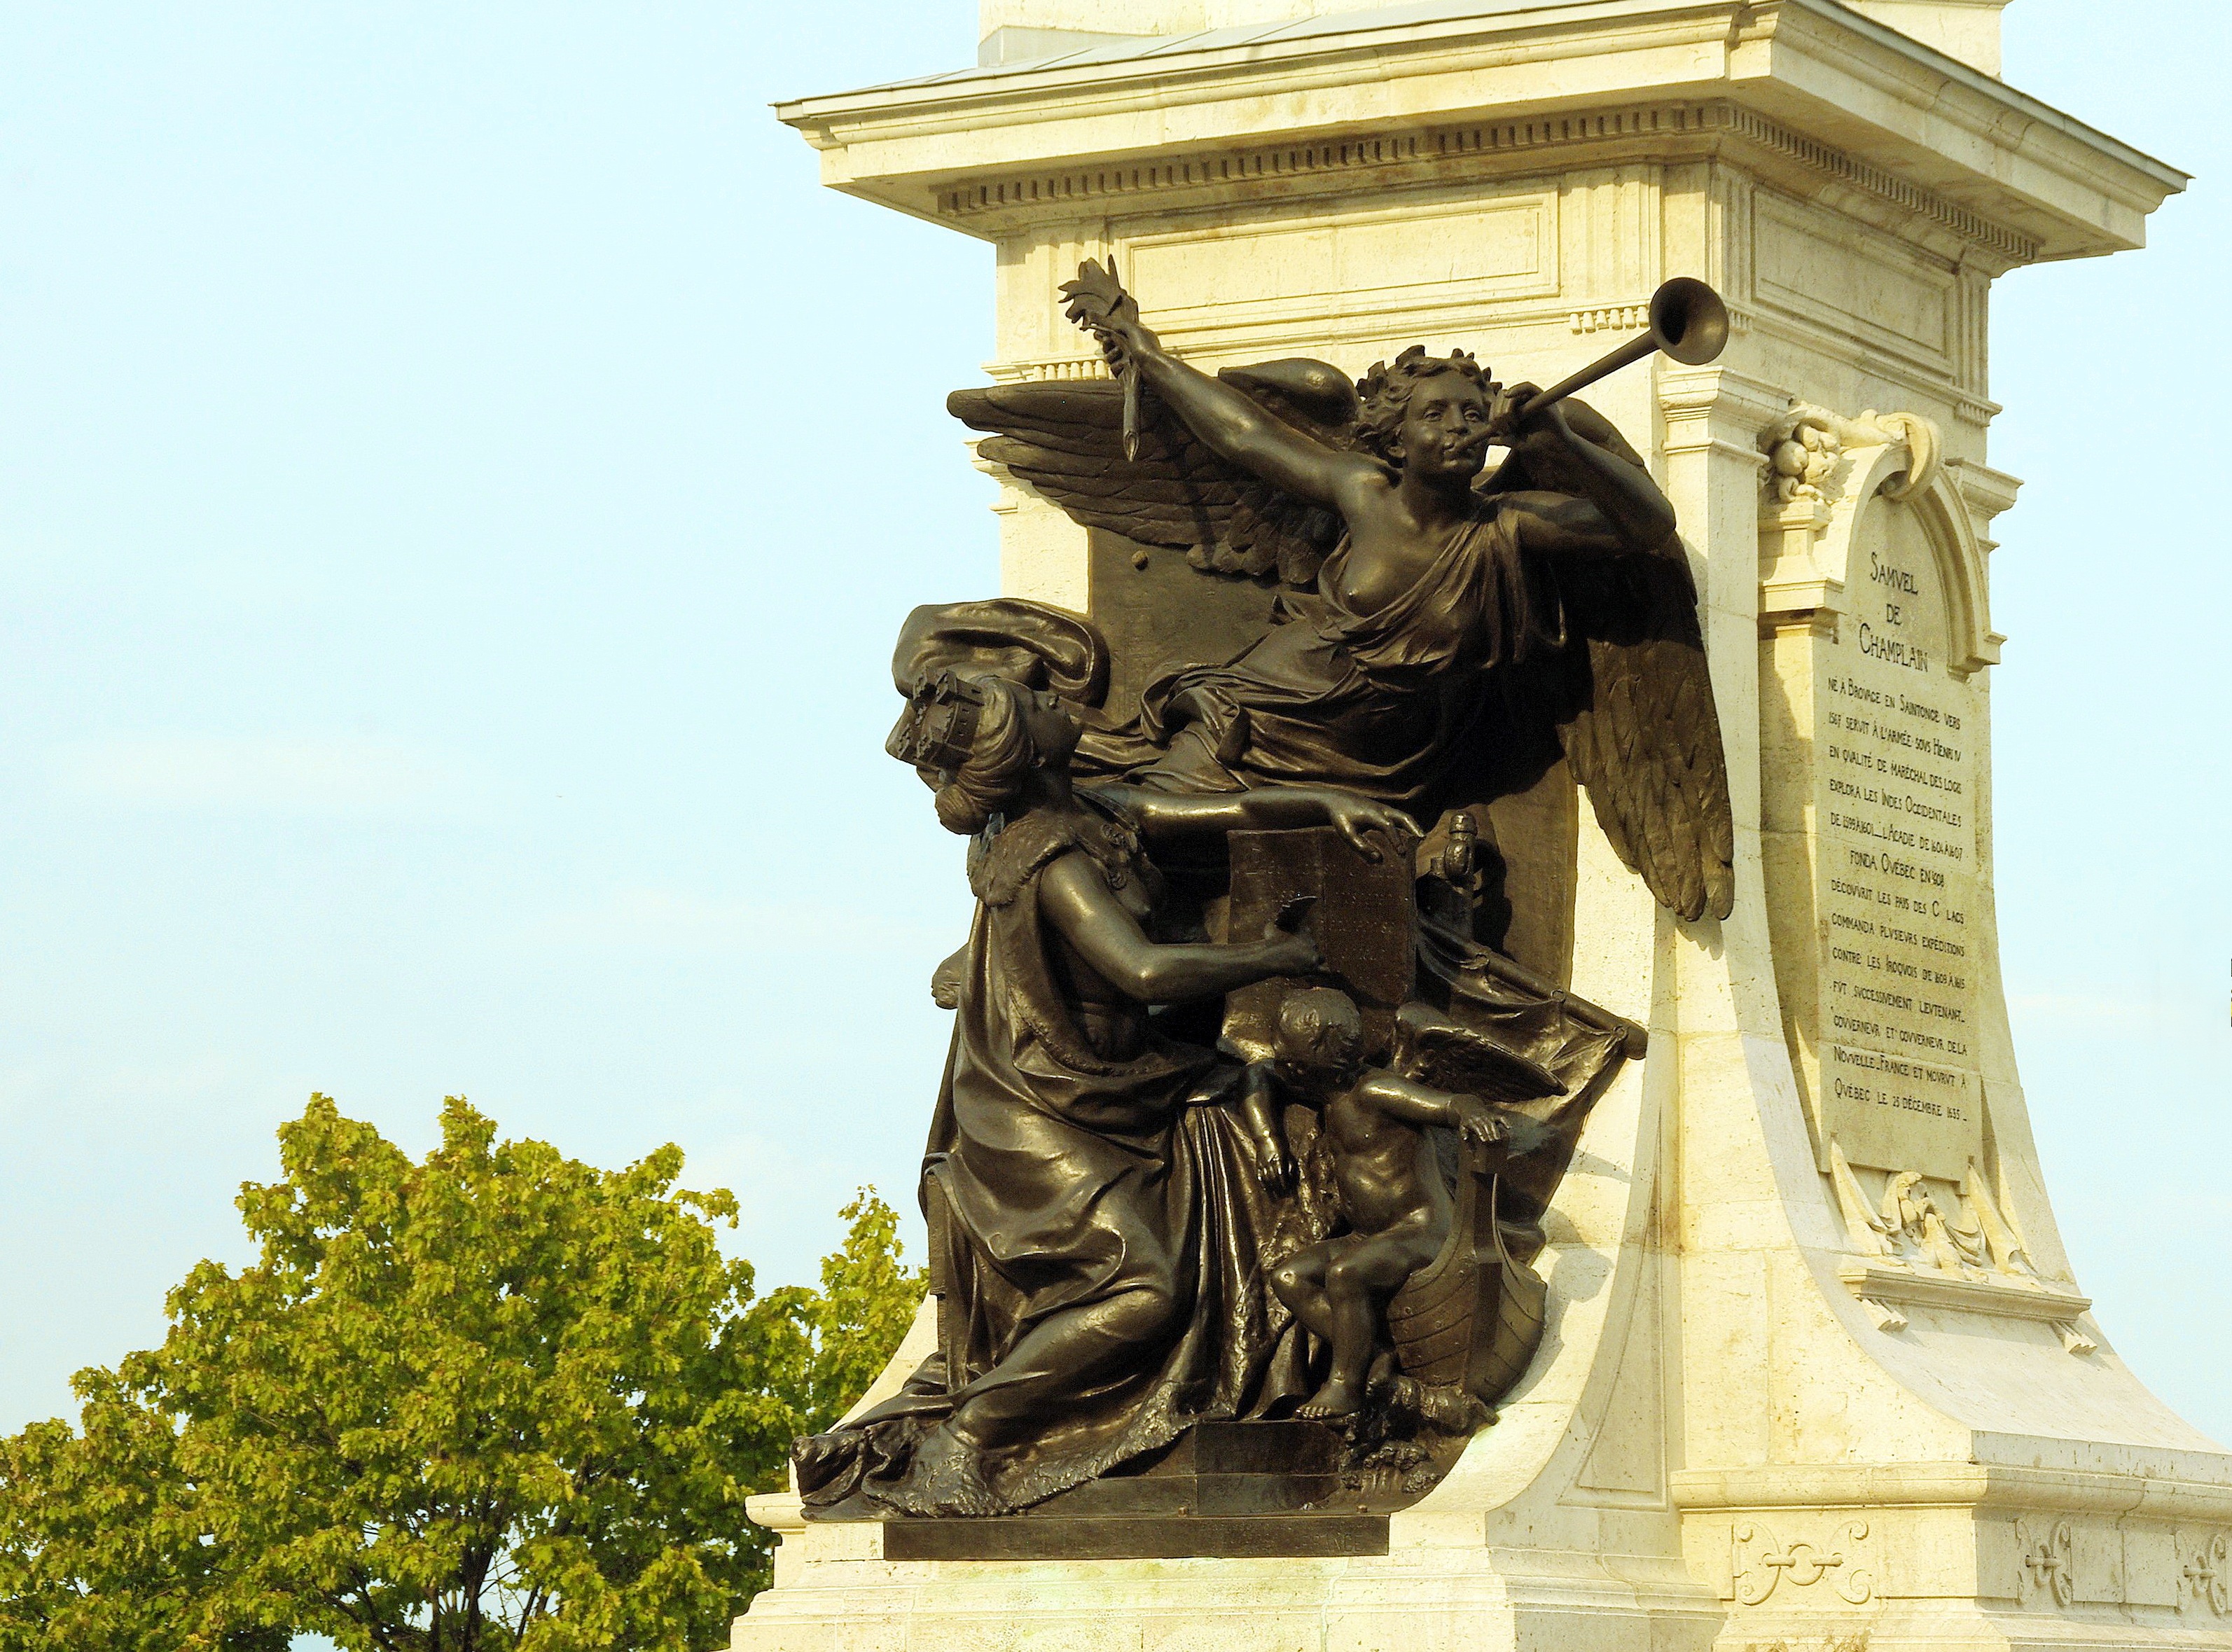
structure, monument, statue, column, landmark, old town, sculpture, memorial, art, temple, canada, bronze, quebec, ancient history, champlain